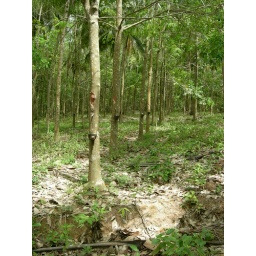
All in a neat row, with little black cups to catch the rubber juice.